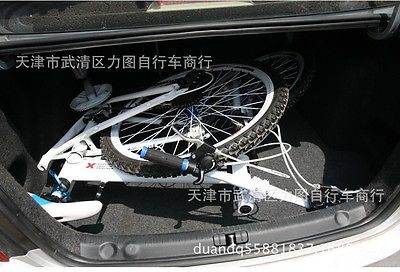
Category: bicycle